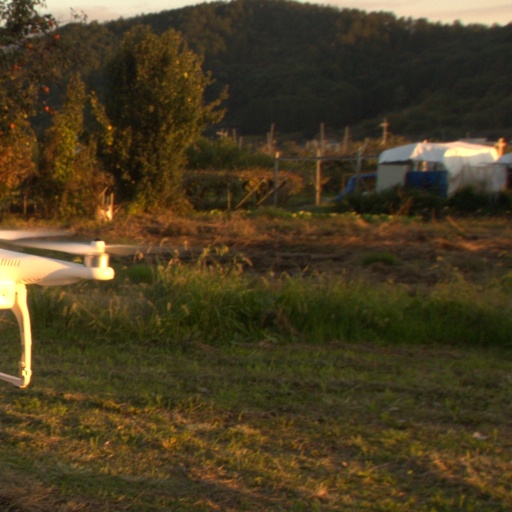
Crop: grape